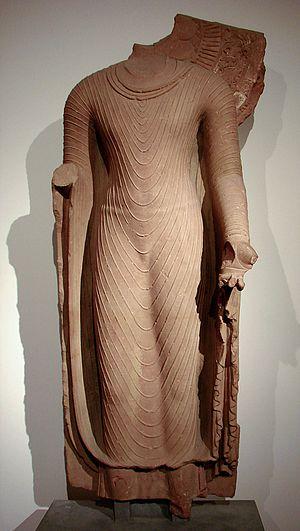
Torse de Buddha. Inde du nord, Uttar Pradesh, Mathura. Époque Gupta,première moitié ou milieu du Ve siècle. Ronde bosse. Grès beige. H. 142
Le panneggio bagnato est une technique pour rendre le modelé des plissés et des drapés sur un corps humain après avoir enduit d'eau et de craie les habits du modèle ou du mannequin.
Le musée national des Arts asiatiques - Guimet, abrégé en MNAAG et appelé encore couramment musée Guimet, est un musée d'arts asiatiques situé à Paris, 6 place d'Iéna, dans le 16ᵉ arrondissement. Conçu, lors de sa rénovation, en 1997, comme un grand centre de la connaissance des civilisations asiatiques au cœur de l’Europe, il présente aujourd'hui, regroupée dans un espace qui leur est dédié, l'une des plus complètes collections d'arts asiatiques au monde.
Les Gupta sont une dynastie ayant régné sur le nord de l'Inde de la fin du IIIᵉ siècle aux alentours du milieu du VIᵉ siècle. Leur origine reste mystérieuse et il est probable qu'ils aient tout d'abord été un clan de roitelets à la tête de petits États dans la vallée du Gange et de ses affluents. Cette dynastie connaît une expansion rapide au IVᵉ siècle, sous l'impulsion des conquérants Chandragupta et Samudragupta, et voit l'apogée de sa prospérité durant la première moitié du Vᵉ siècle, notamment sous le règne de Kumâragupta Iᵉʳ et de son fils Skandagupta. Le déclin des Gupta débute ensuite, sous l'effet d'invasions extérieures et de forces centrifuges, et leur fin reste mal connue.